Conquistador

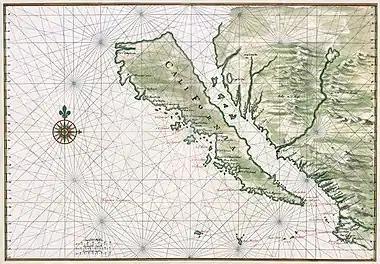
Map of the Island of California, circa 1650; restored.

As a result of the Iberian Union, Phillip II's enemies became Portugal's enemies, such as the Dutch in the Dutch–Portuguese War, England or France. The English-Spanish wars of 1585–1604 were clashes not only in English and Spanish ports or on the sea between them but also in and around the present-day territories of Florida, Puerto Rico, the Dominican Republic, Ecuador, and Panama. War with the Dutch led to invasions of many countries in Asia, including Ceylon and commercial interests in Japan, Africa (Mina), and South America. Even though the Portuguese were unable to capture the entire island of Ceylon, they were able to control its coastal regions for a considerable time.